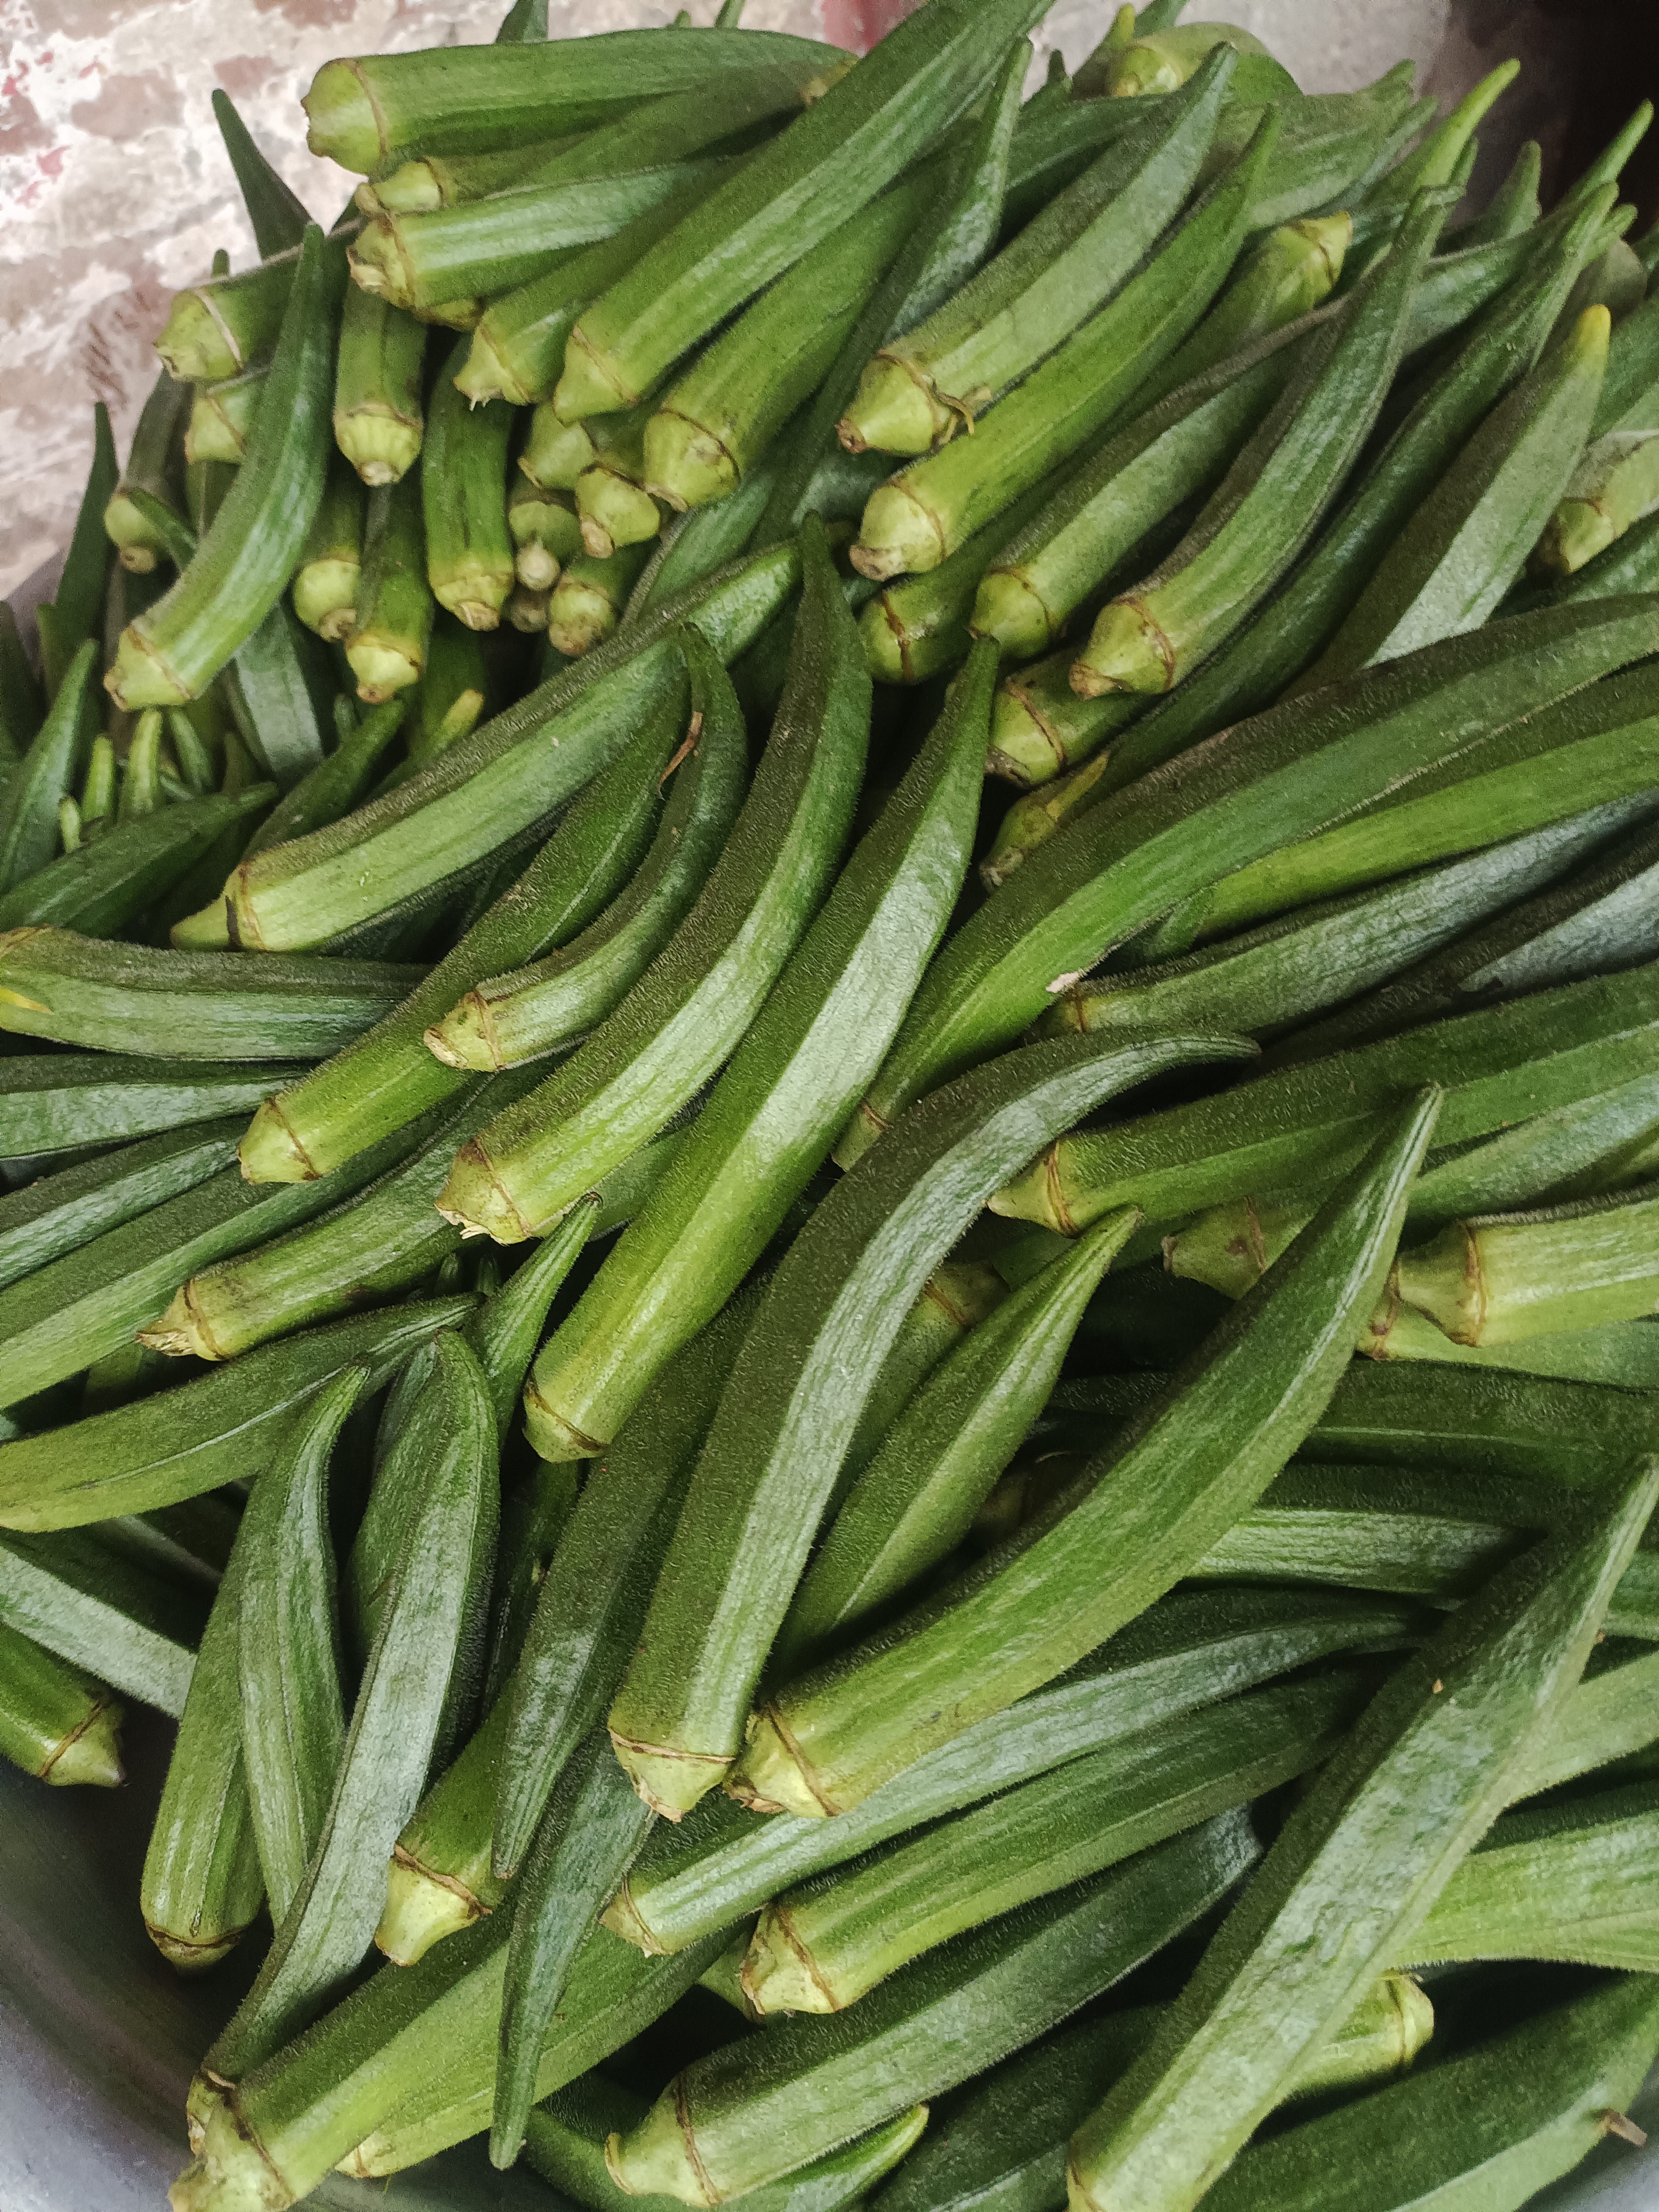
Label: Abelmoschus esculentus